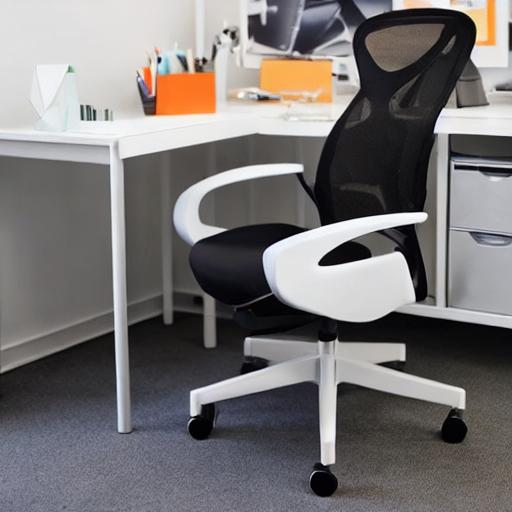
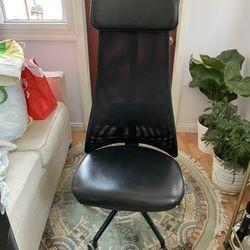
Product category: items_chair
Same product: no